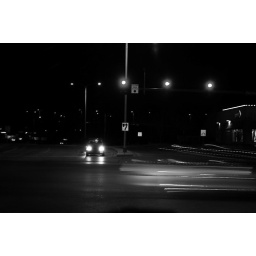
The quick brown fox jumps over a lazy dog